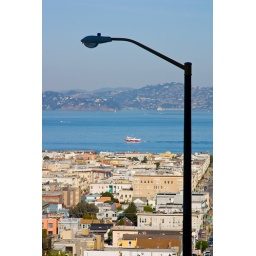
I loved the position of this street lamp against the spectacular view of the water.